Bhaskar Kumar Ghosh

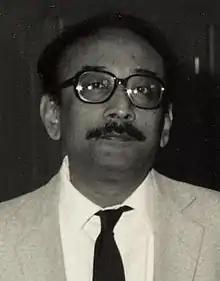
B.K. Ghosh 1986

Bhaskar Kumar Ghosh (* February 10, 1936 in Calcutta, India; † August 3, 2008 in Bethlehem, Pennsylvania, USA) was an Indian-American statistician especially known for his contributions to sequential analysis.